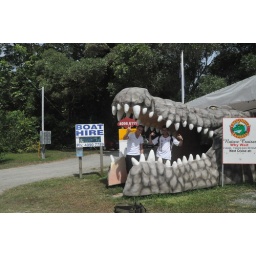
Crocodile boat over Daintree river